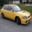
Label: automobile